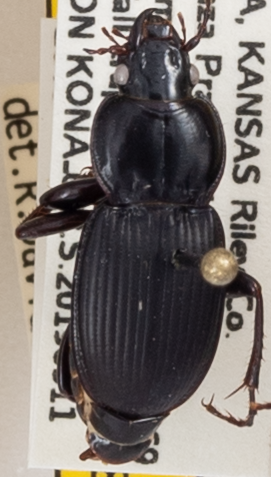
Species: Cyclotrachelus seximpressus
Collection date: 2019-09-11
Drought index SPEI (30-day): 1.498
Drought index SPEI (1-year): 1.69
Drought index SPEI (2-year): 1.029